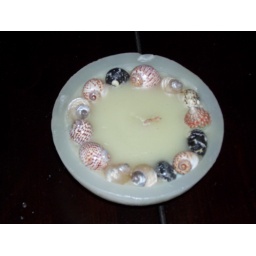
cute candle with seashells in it.